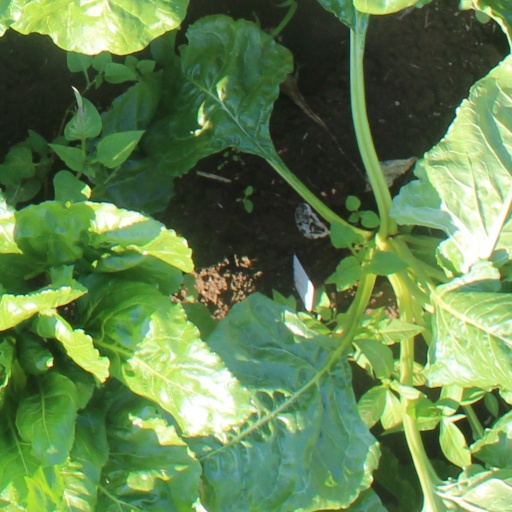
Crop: sugar beet